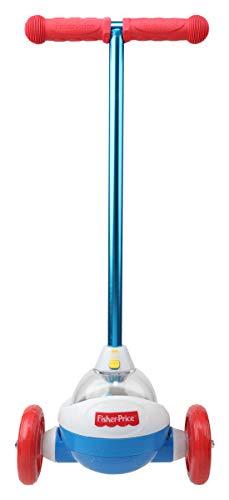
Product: Fisher-Price 3-Wheeled Scooter with Corn Popping Sound
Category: Toys & Games | Tricycles, Scooters & Wagons | Ride-On Toys & Accessories
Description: On/off switch for popping action.
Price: $39.99